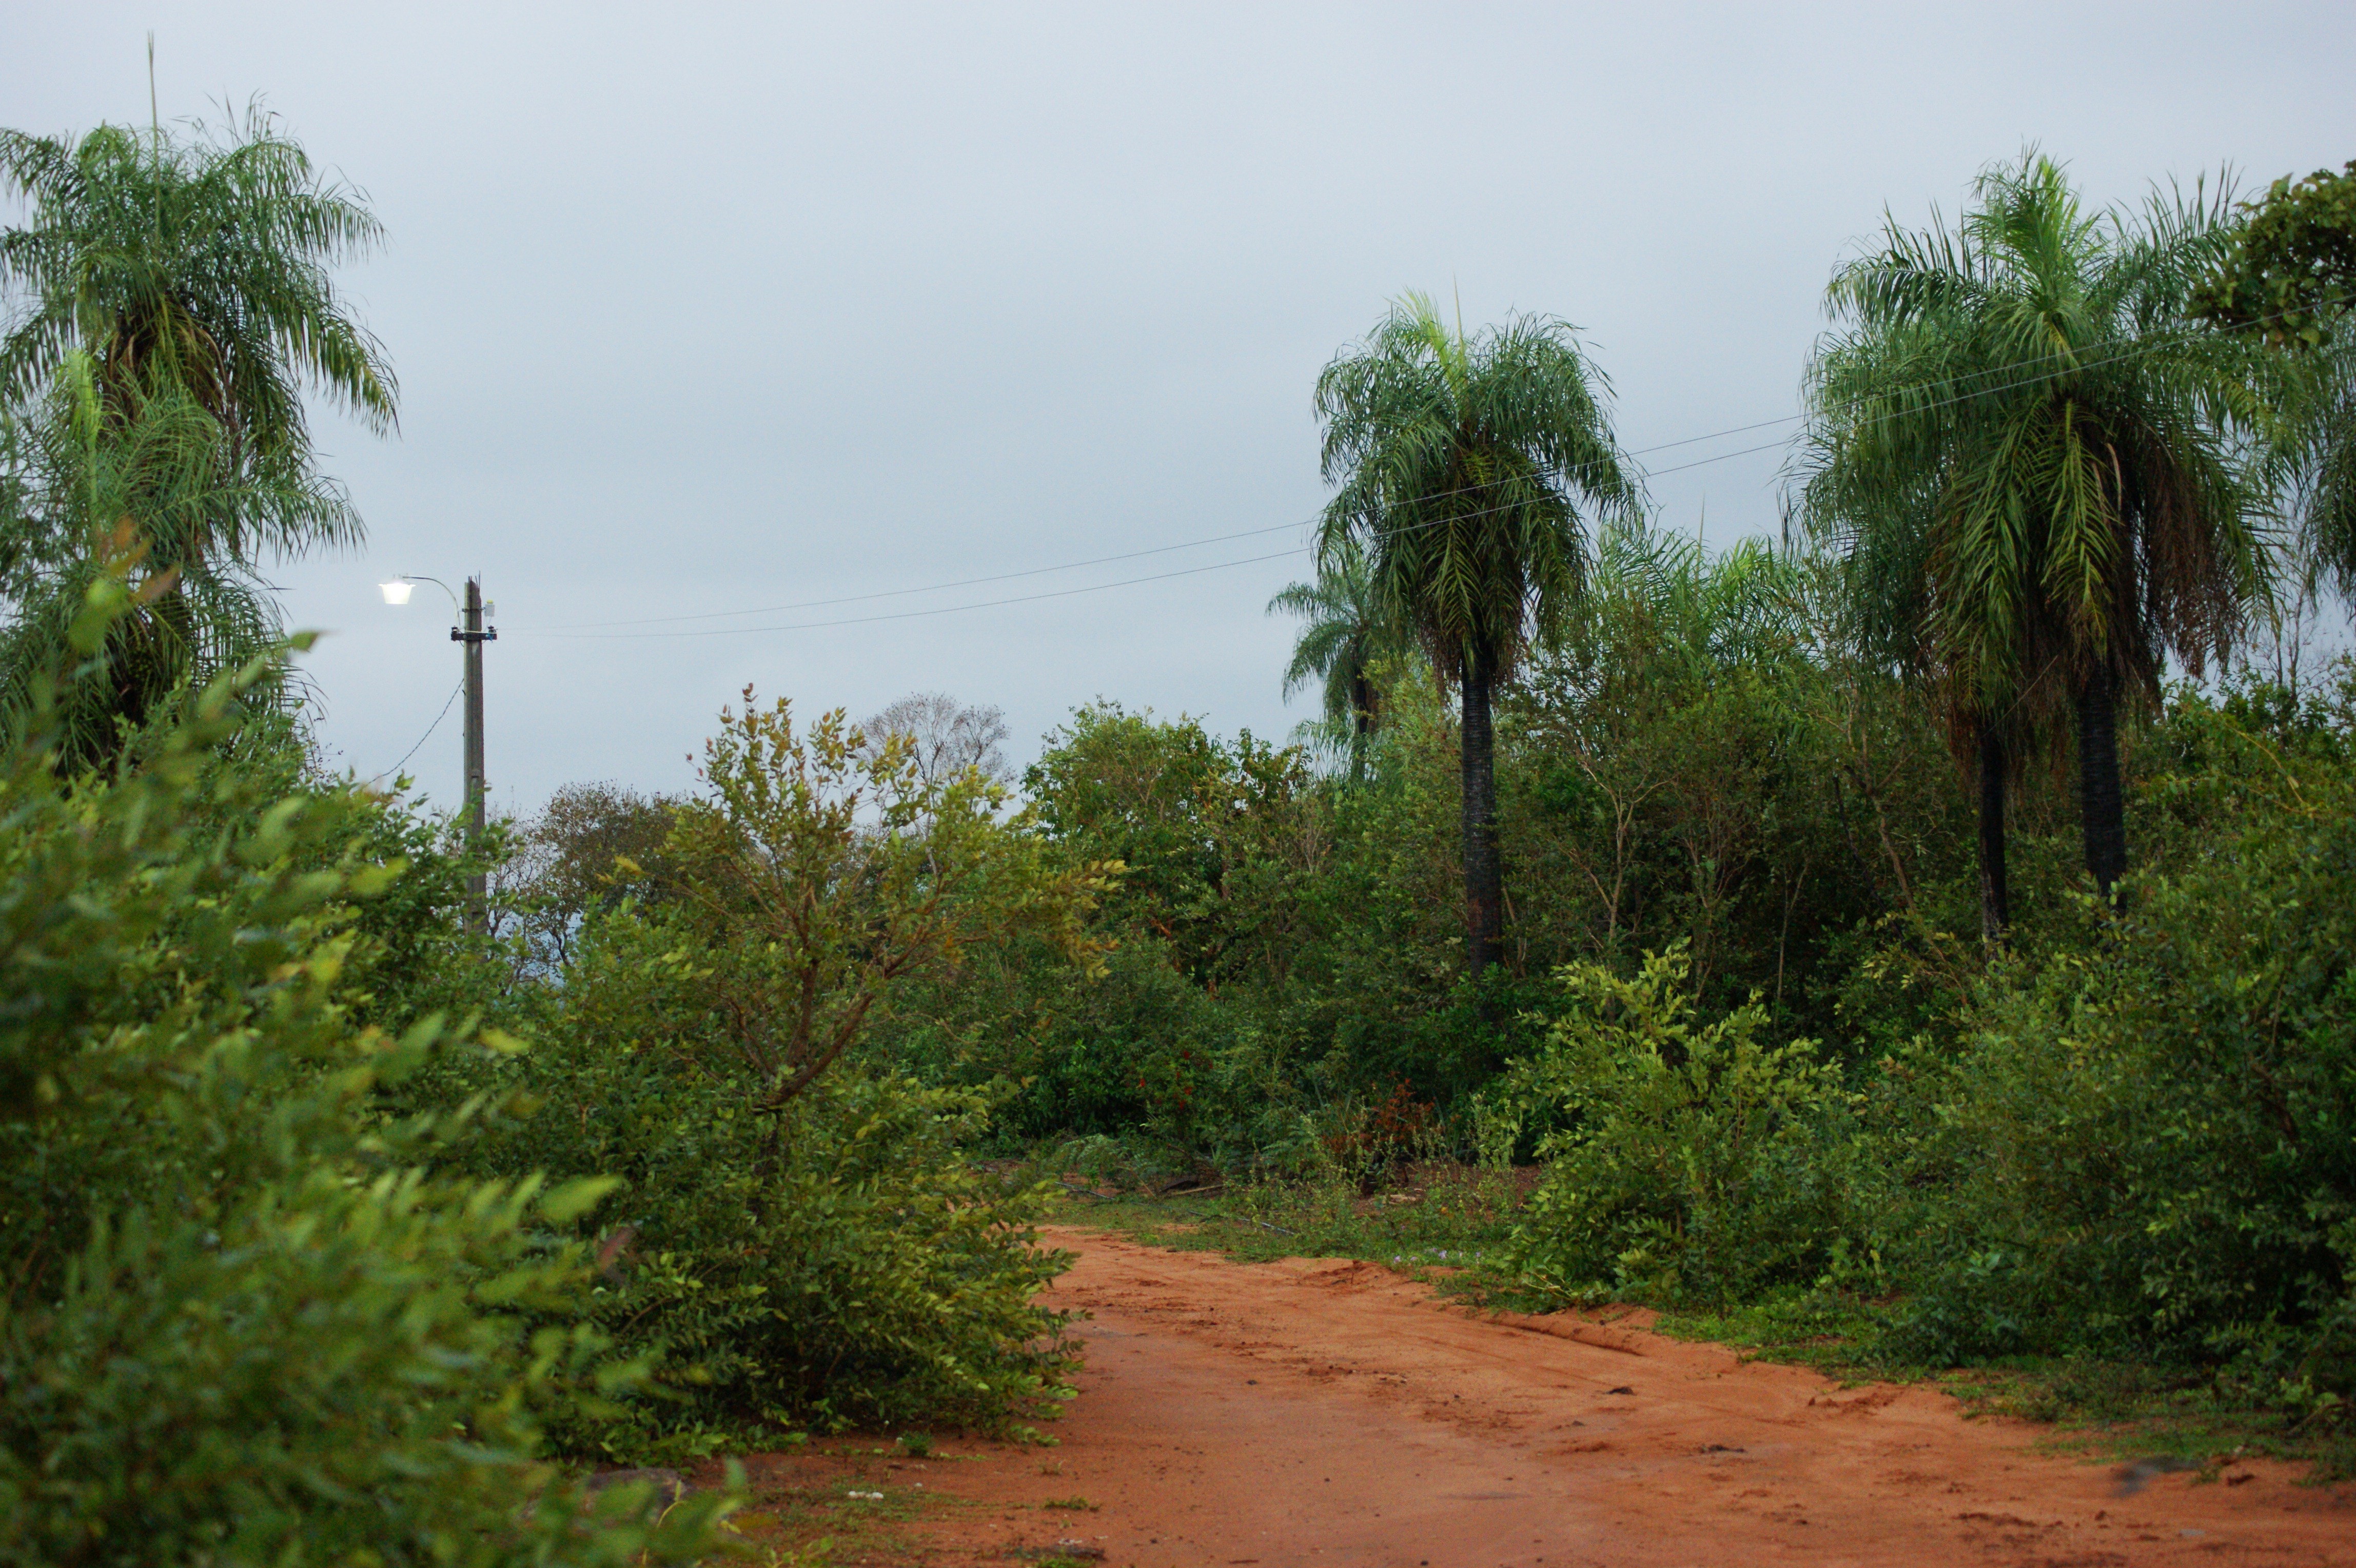
tree, nature, forest, light, plant, road, trail, rain, hill, lantern, jungle, palm, soil, savanna, vegetation, rainforest, south america, paraguay, habitat, ecosystem, rural area, natural environment, woody plant, arecales